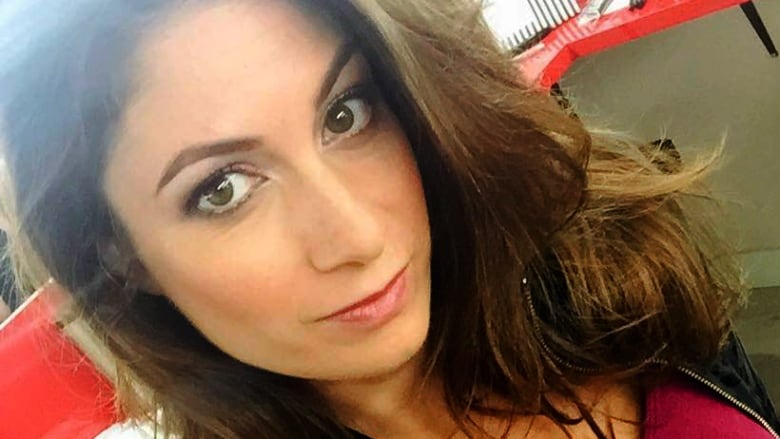
Gender: women